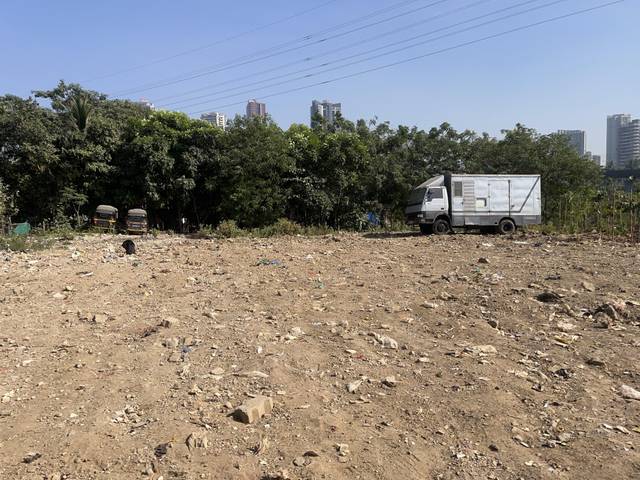
Region: India
Coordinates: 19.199, 72.83